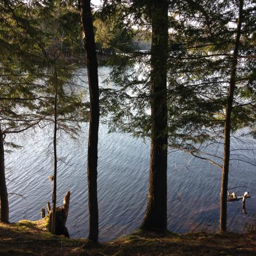
view of the lake on our nearby walk